Napoleon Solo

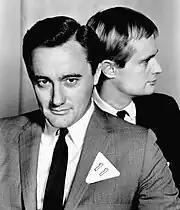
Napoleon Solo (left) and his partner Illya Kuryakin (David McCallum)

Solo possesses a charm, sophistication, efficiency, and weakness for beautiful women comparable to James Bond's. But Solo is considerably less intense and also less brutal than the British Secret Service agent, and he possesses a laid-back ease that recalls the young Cary Grant. The show's original concept had Solo as a Canadian; but he is consistently American in the show.